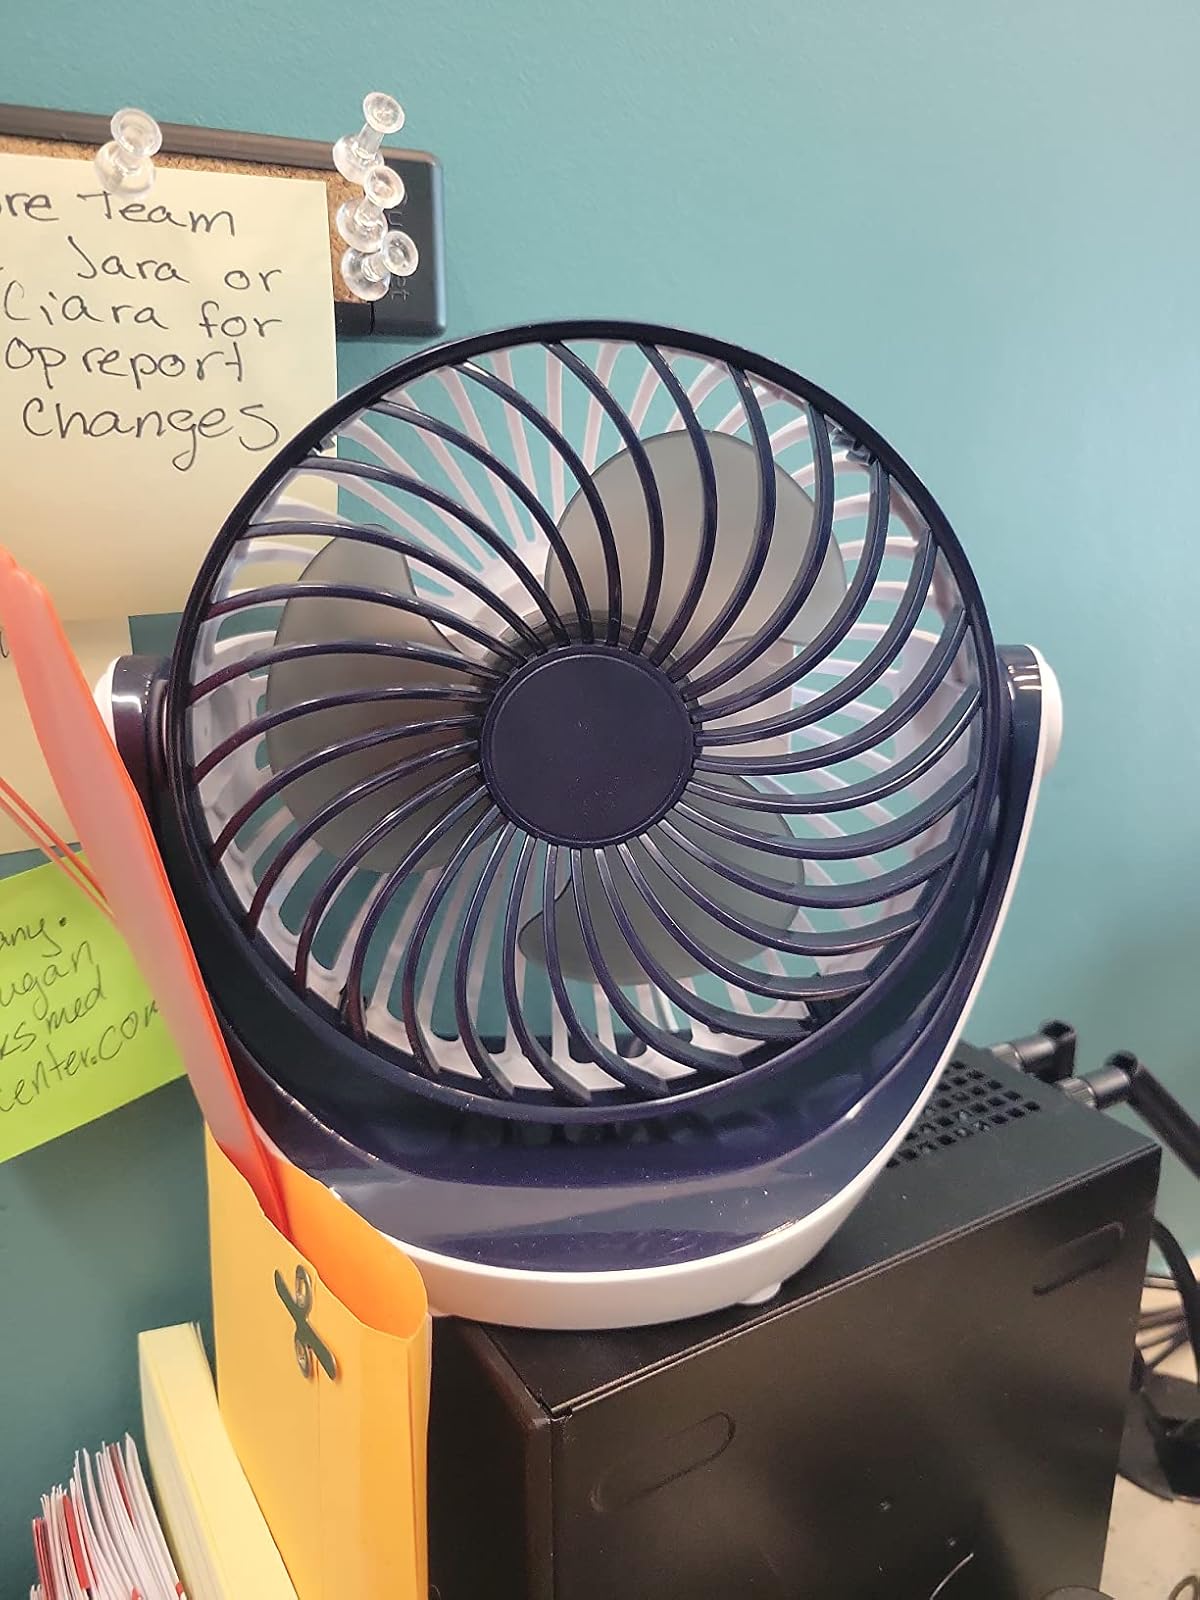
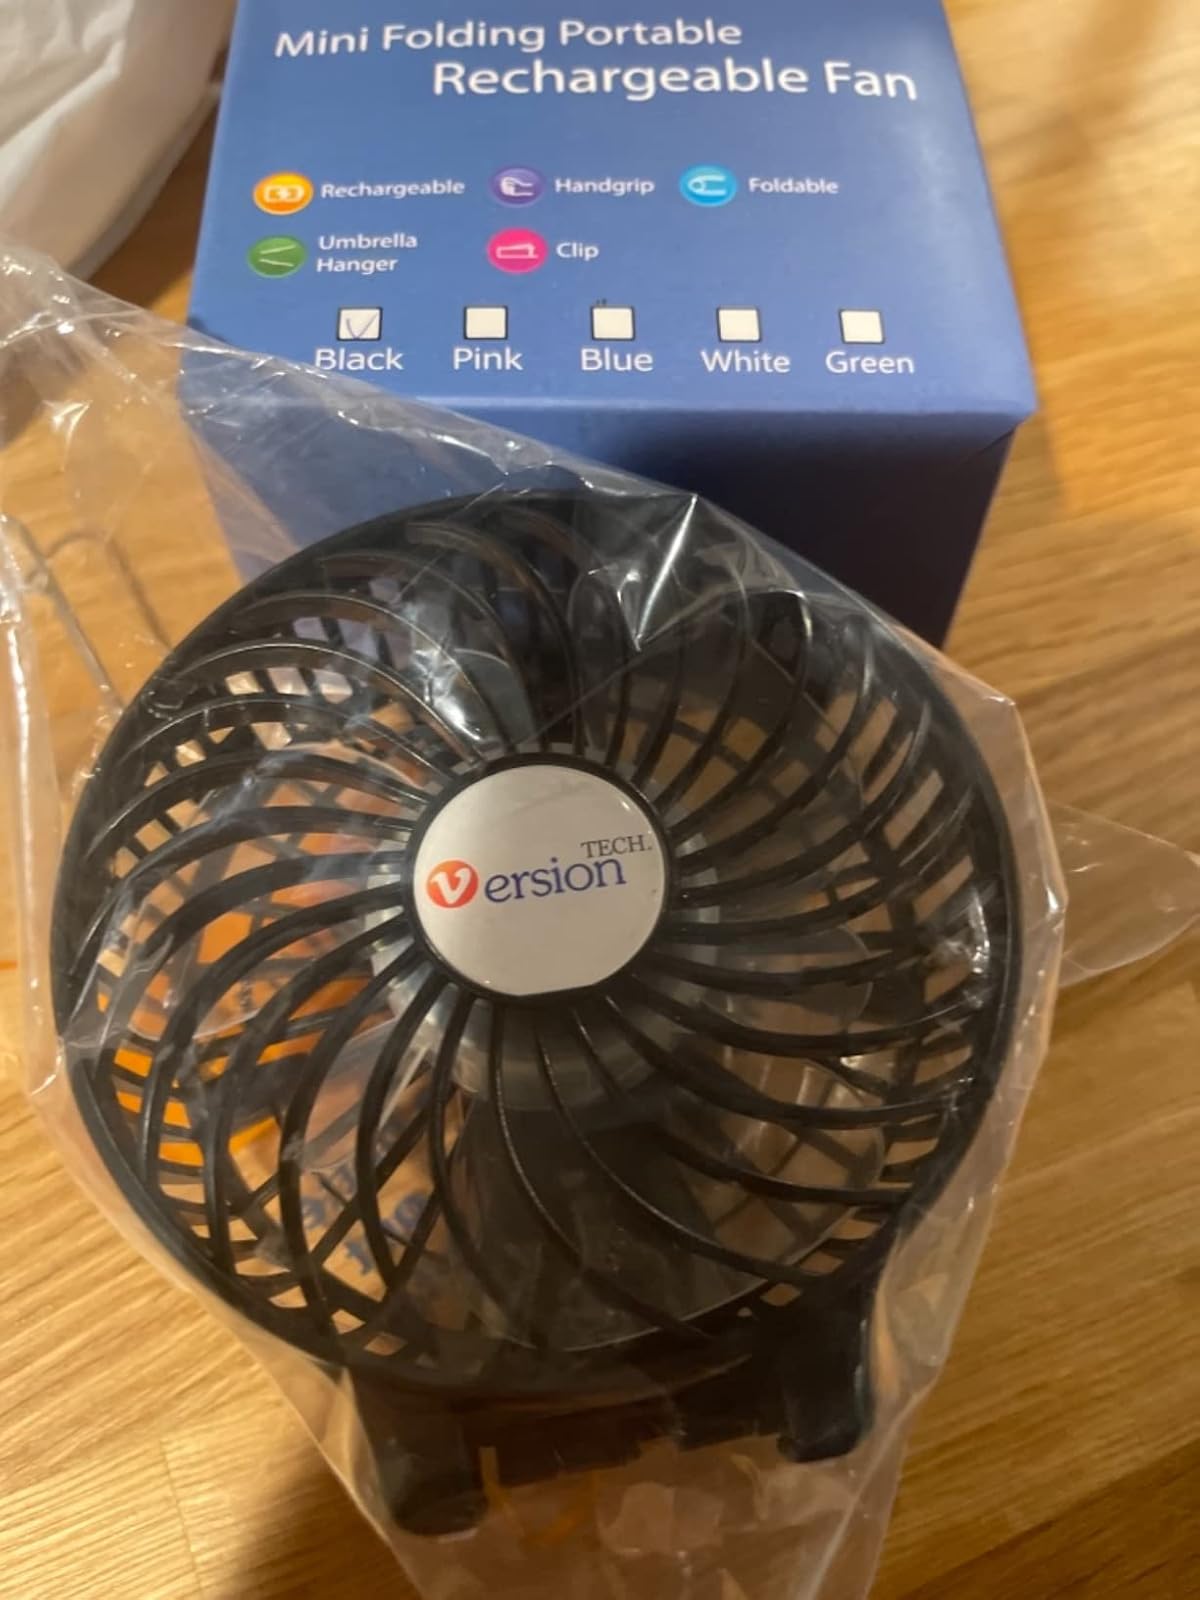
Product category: fan
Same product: no